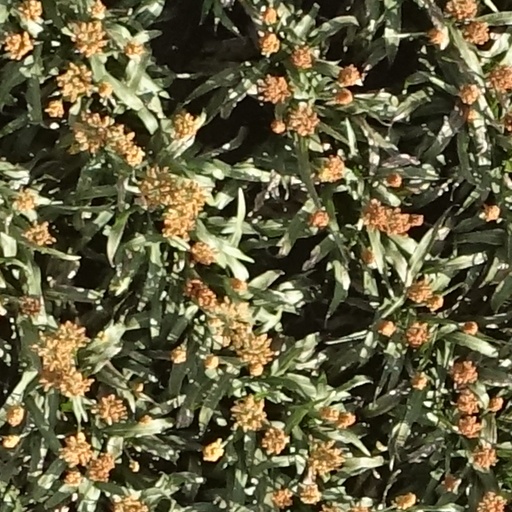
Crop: sorghum